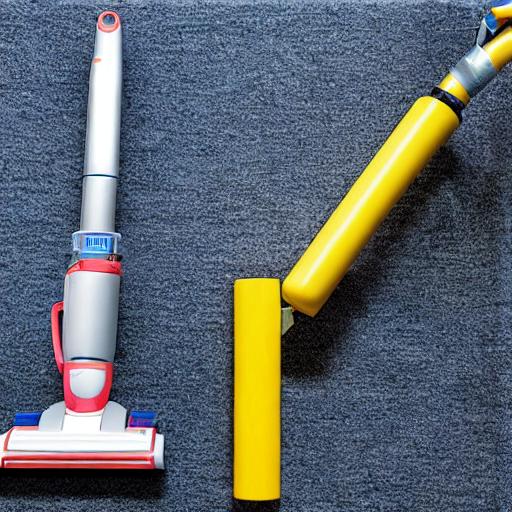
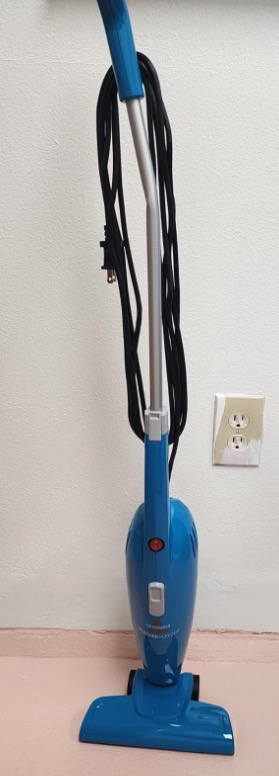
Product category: items_vacuum
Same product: no